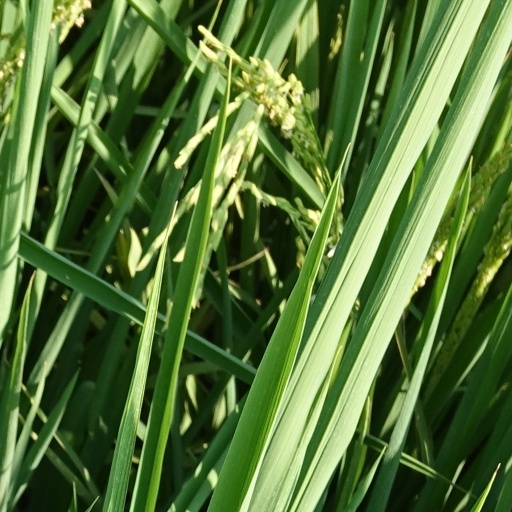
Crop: rice